Andrea Cocco

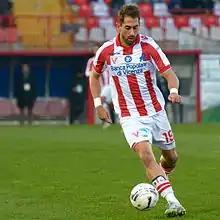
Cocco in 2014

Andrea Salvatore Cocco (born 8 April 1986) is an Italian footballer who plays as a striker for Eccellenza club Monastir.